Lely Juno family

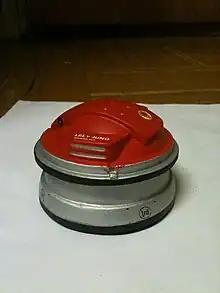
A Lely Juno 100 downscaled replica model.

The Lely Juno family is a family of robot series produced by Excel Dairy Services, headquartered in the Netherlands. The robots' main function and purpose is to provide labor on farms such as supplying food to cows on farms and milking them.